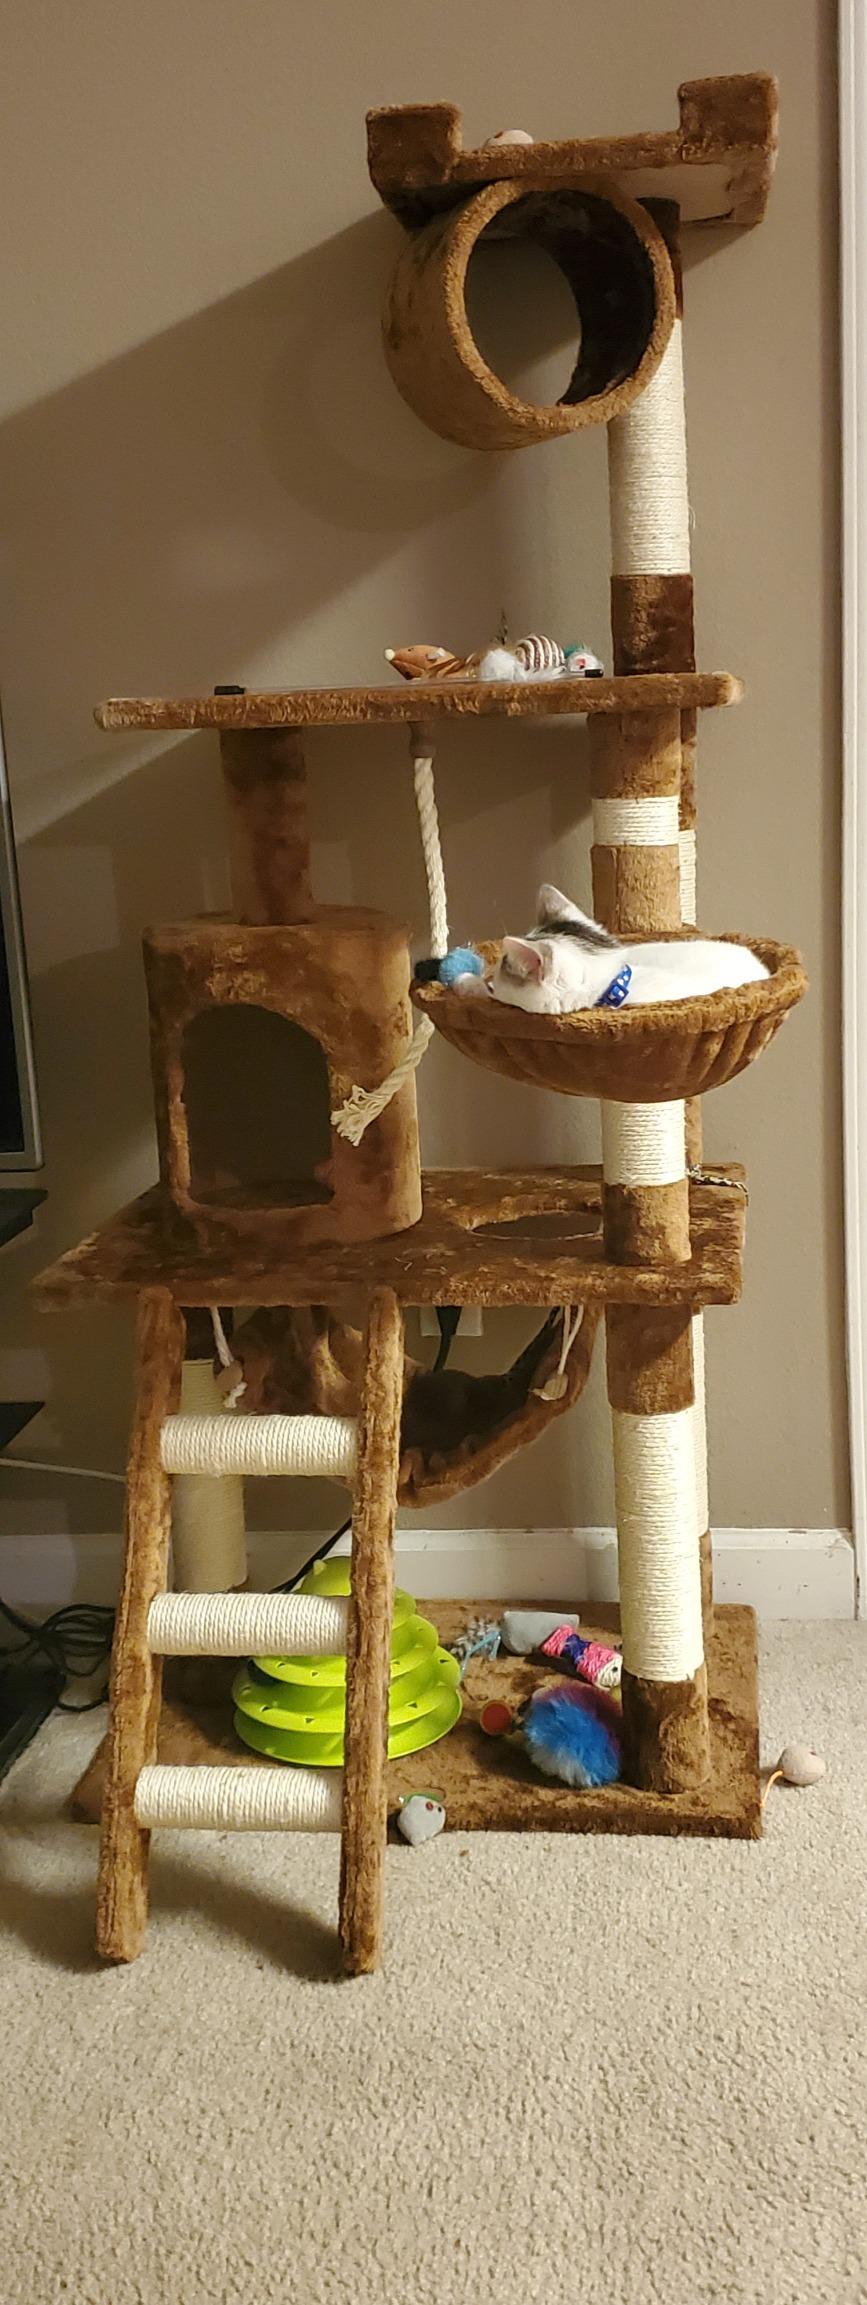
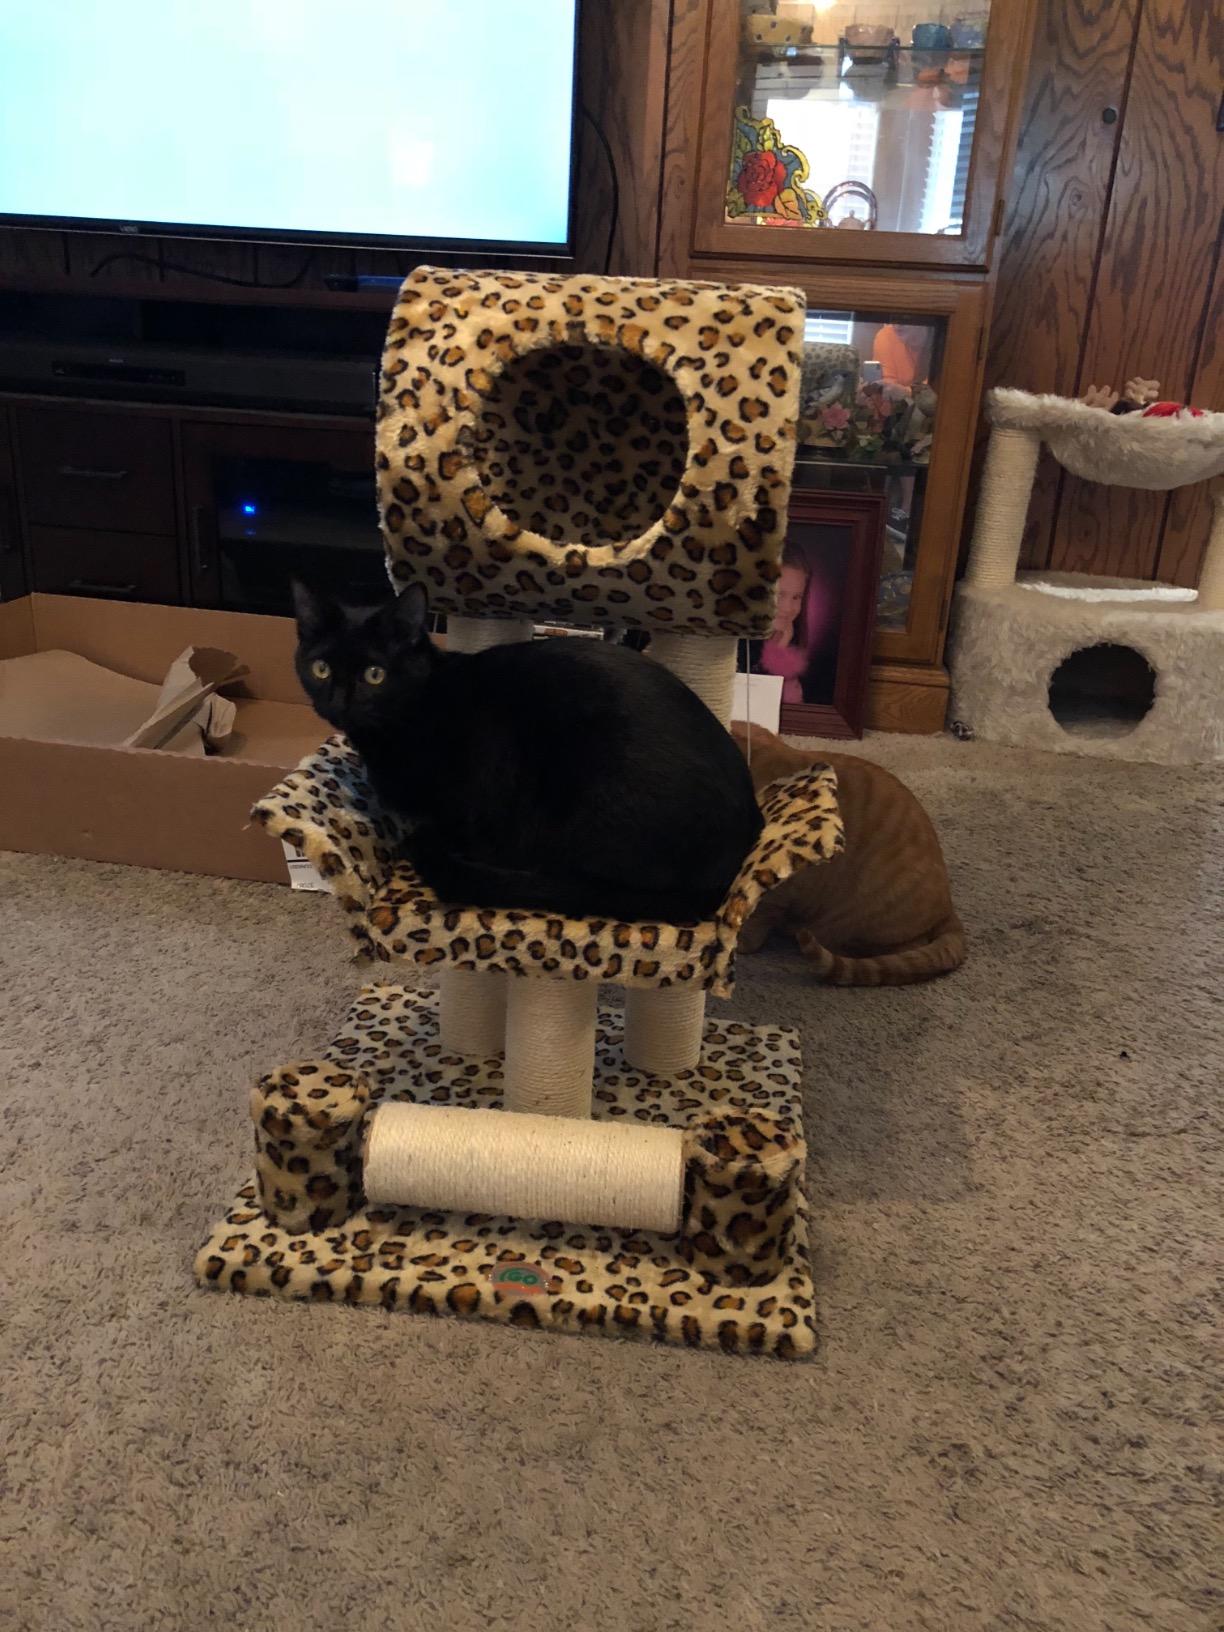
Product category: items_cat tree
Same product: no